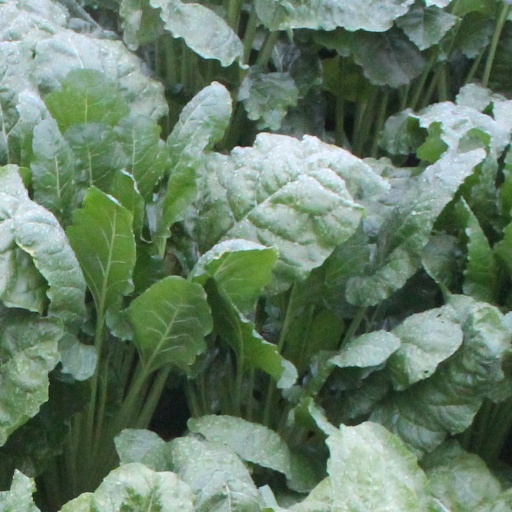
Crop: sugar beet